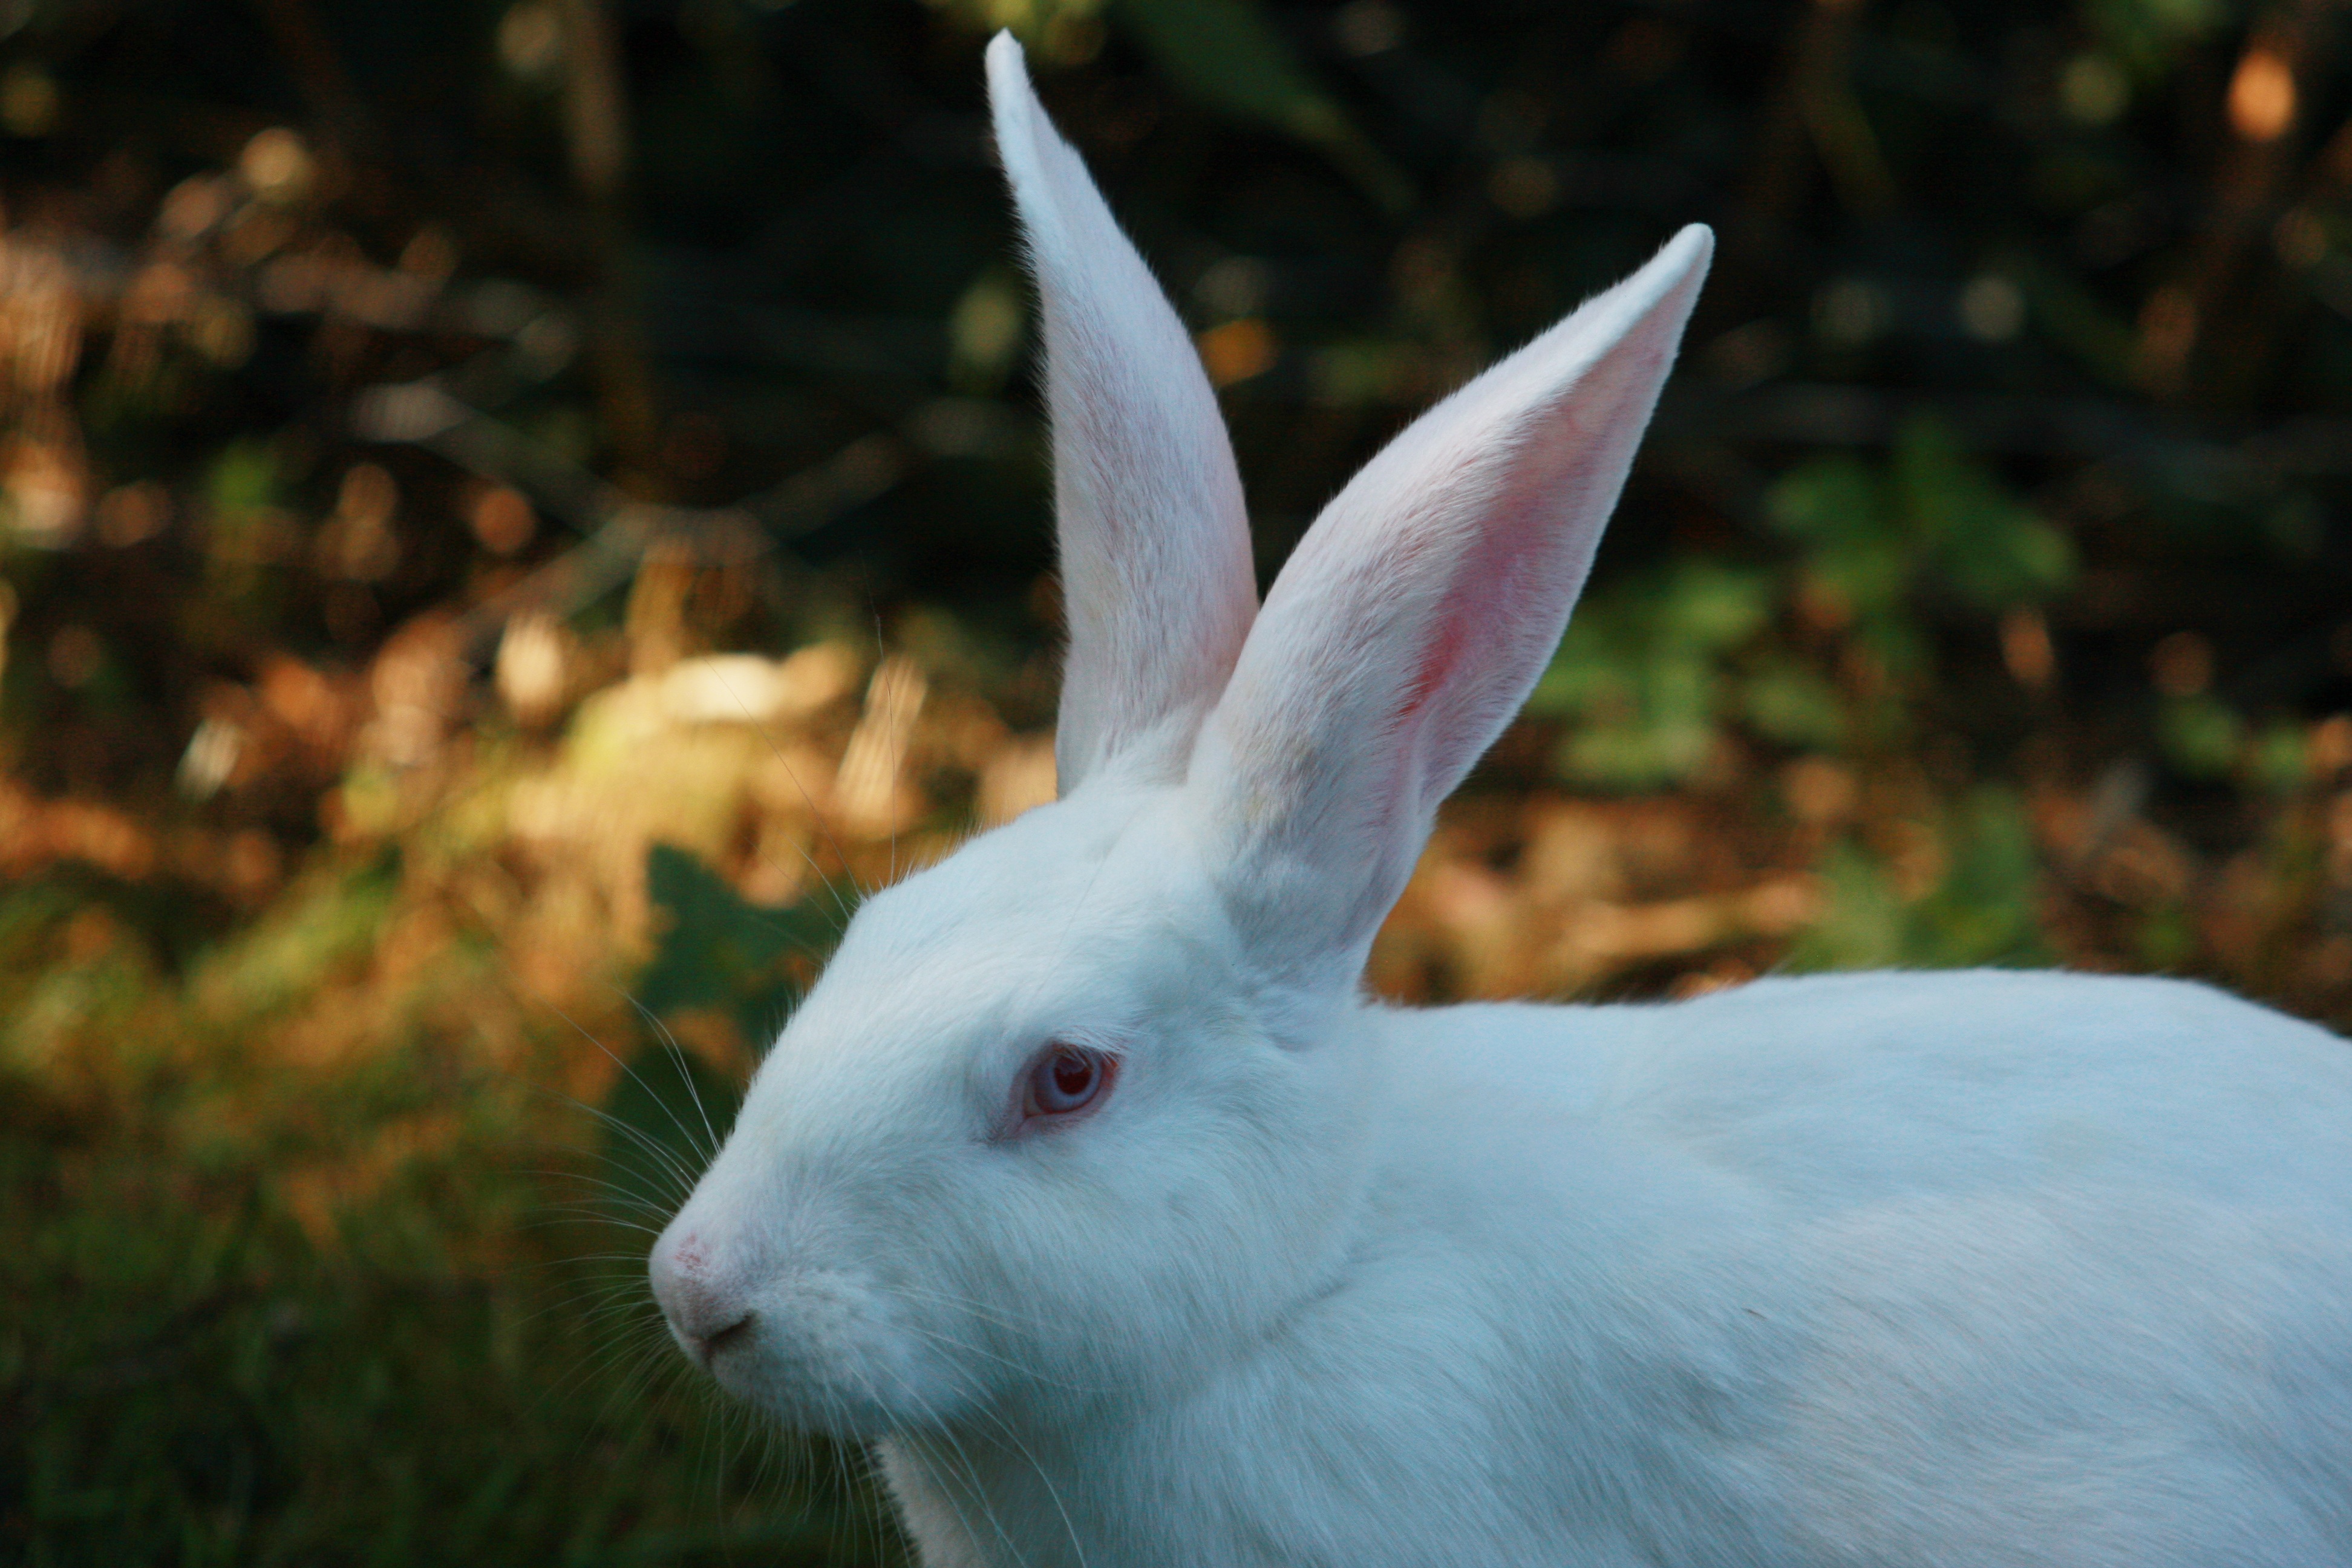
nature, grass, white, flower, mammal, fauna, rabbit, hare, vertebrate, bio, ears big, humane attitude, domestic rabbit, rabits and hares